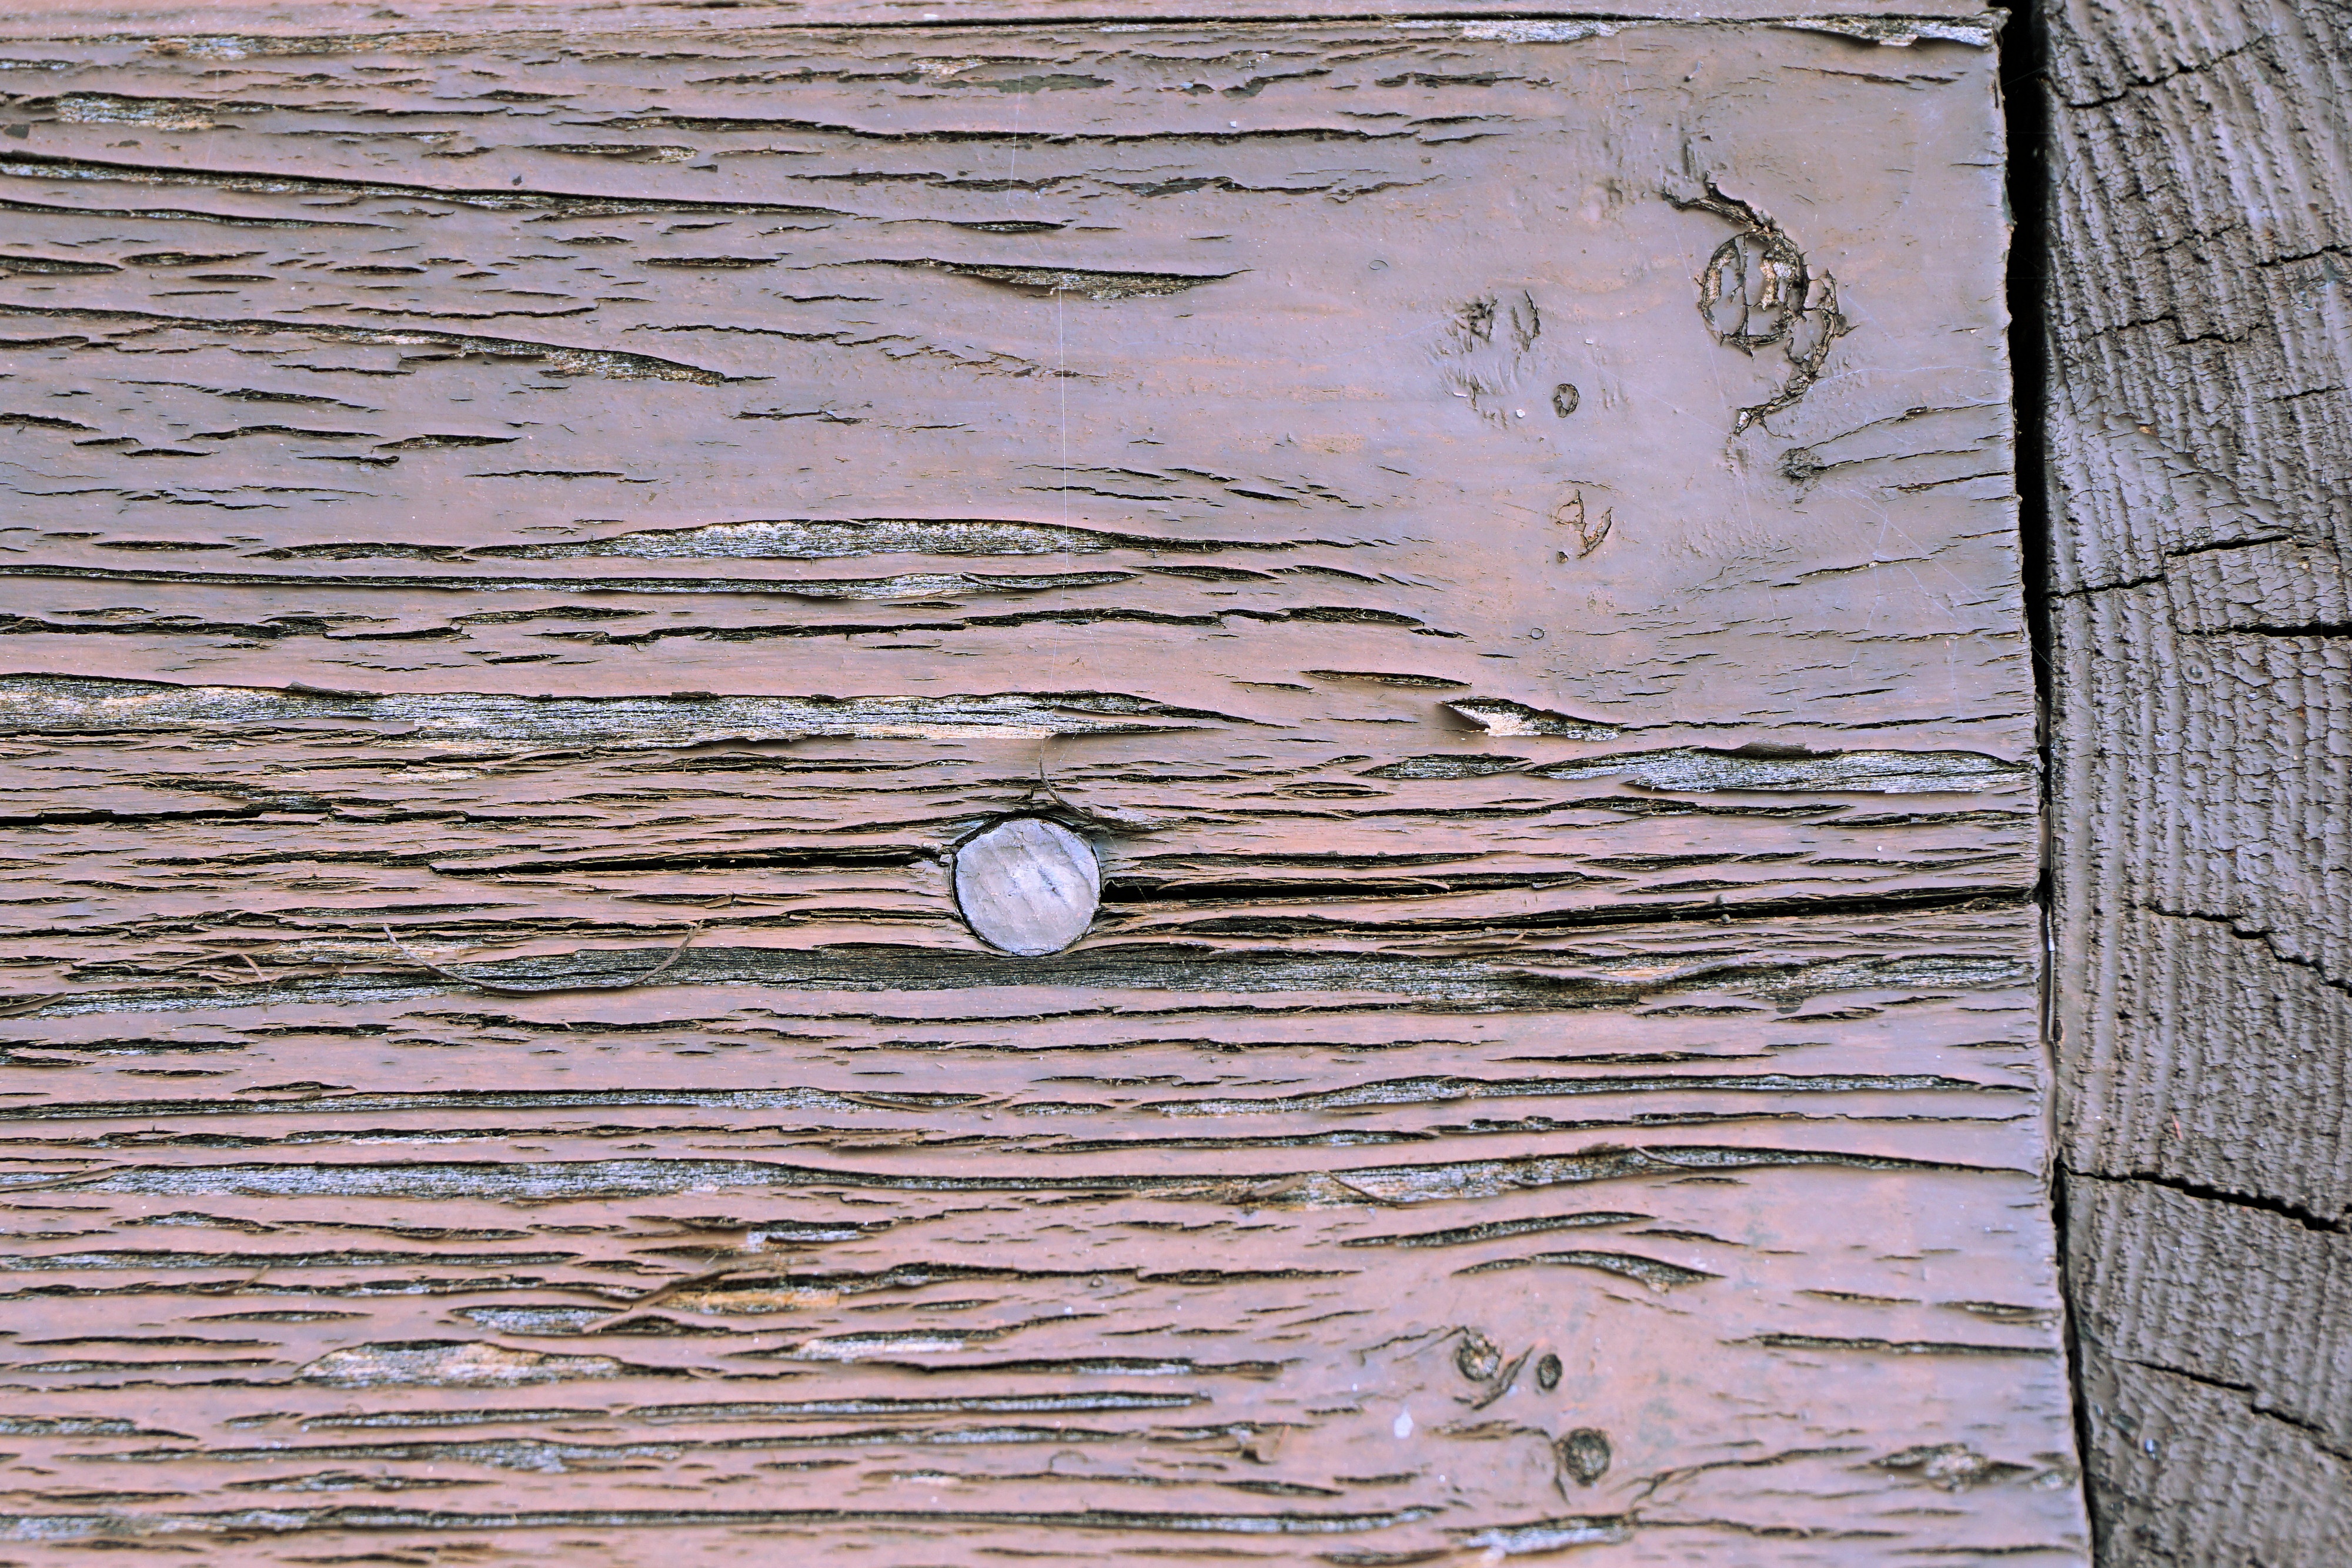
structure, board, wood, antique, texture, leaf, old, pattern, broken, paint, nail, weathered, background, drawing, old wood, weathering, old paint, wood texture, lack ab, nail in the board